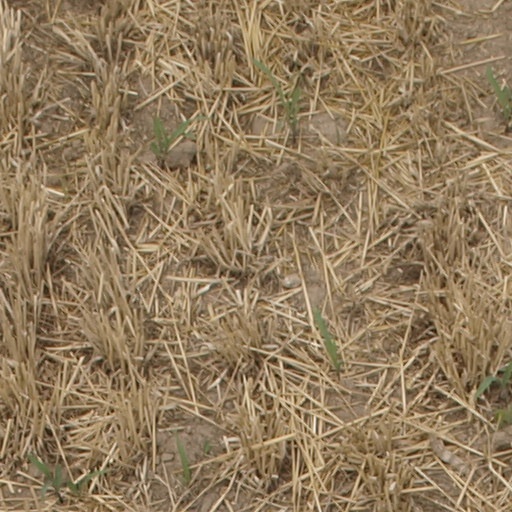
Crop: maize; corn